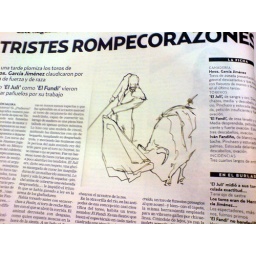
abtffn8aaa.wordpress.com/, My feet in the sky of Bilbao and my head in San Francisco street